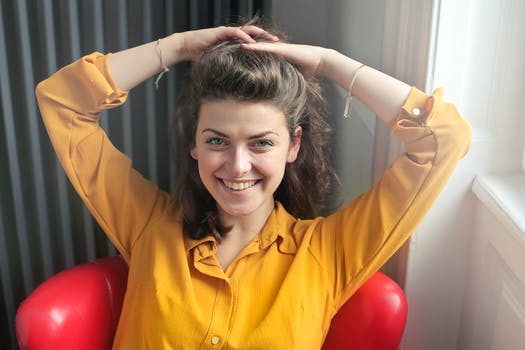
Label: No Watermark